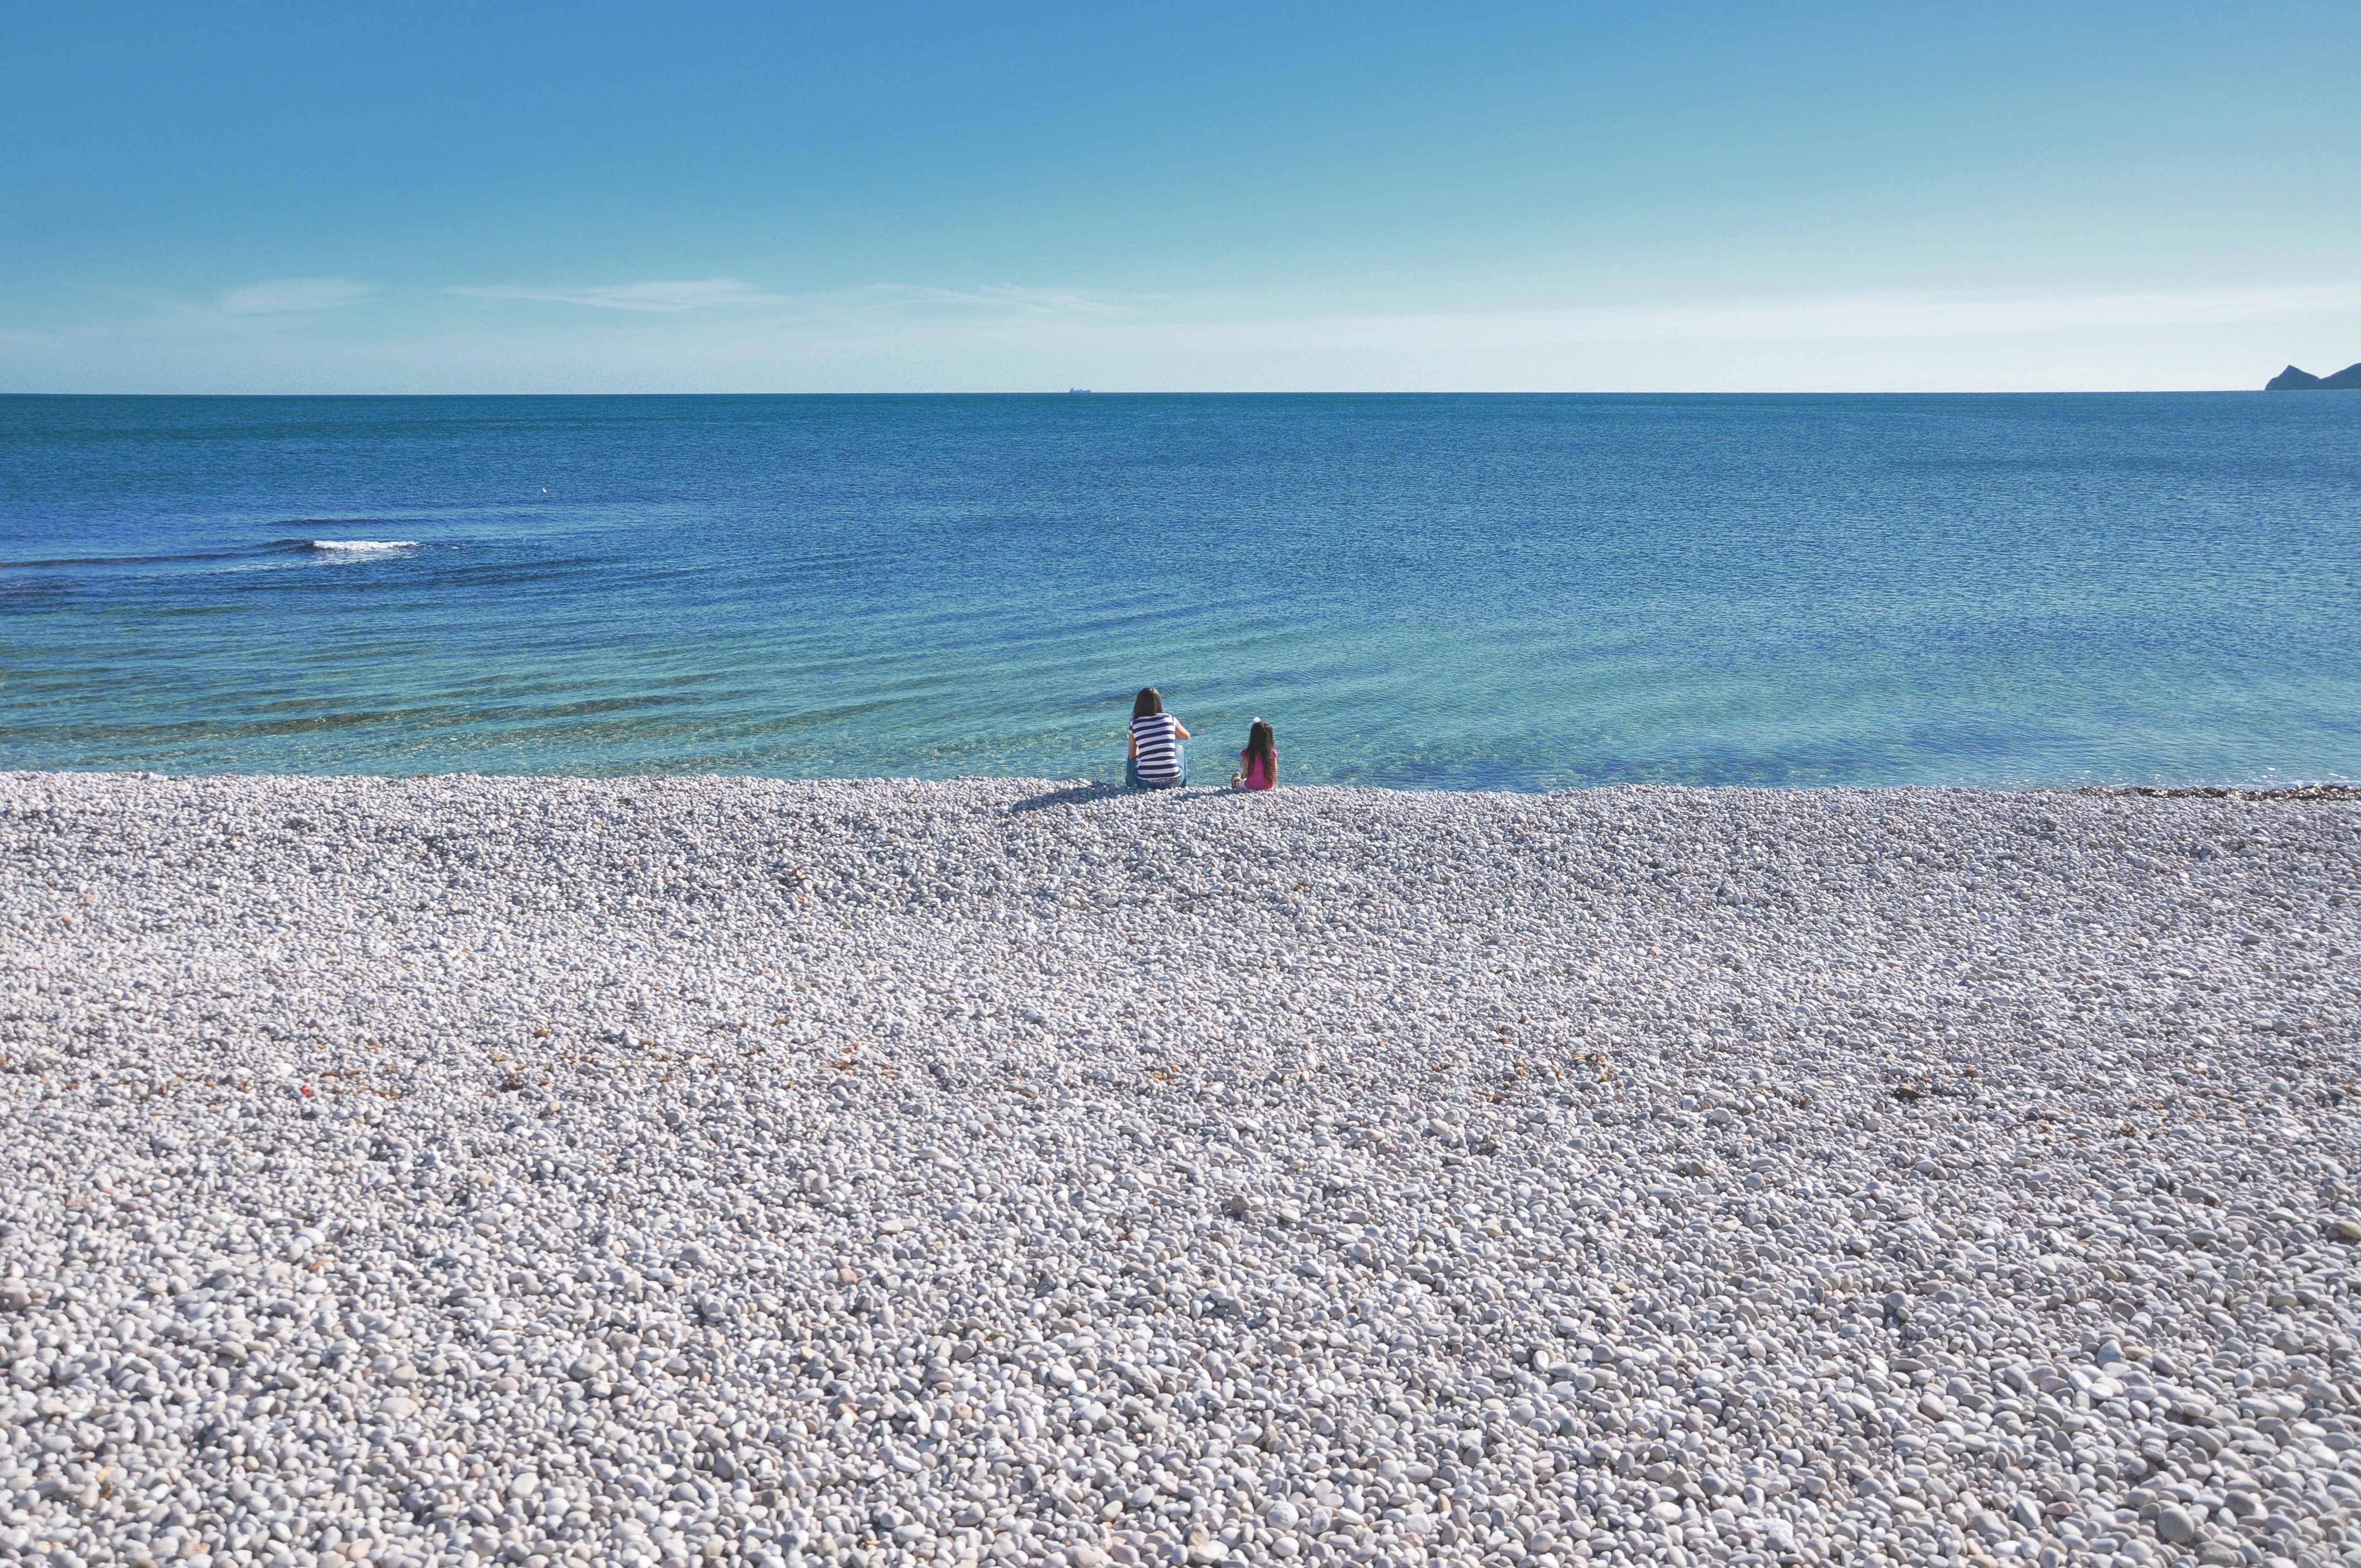
beach, sea, coast, sand, ocean, horizon, shore, wave, vacation, bay, body of water, cape, wind wave